Chengdu

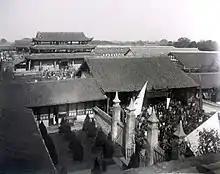
Huangchengba in 1911

Under the Han, the brocade produced in Chengdu became fashionable and was exported throughout China. A "Brocade Official" was established to oversee its production and transaction. After the fall of the Eastern Han, Liu Bei ruled Shu Han, the southwestern of the Three Kingdoms, from Chengdu. His minister Zhuge Liang called the area the "Land of Abundance". Under the Tang, Chengdu was considered the second most prosperous city in China after Yangzhou. Both Li Bai and Du Fu lived in the city. Li Bai praised it as "lying above the empyrean." The city's present Caotang ("Grass Hall") was constructed in 1078 in honor of an earlier, more humble structure of that name erected by Du Fu in 760, the second year of his 4-year stay. The Taoist Qingyang Gong ("Green Goat Temple") was built in the 9th century.